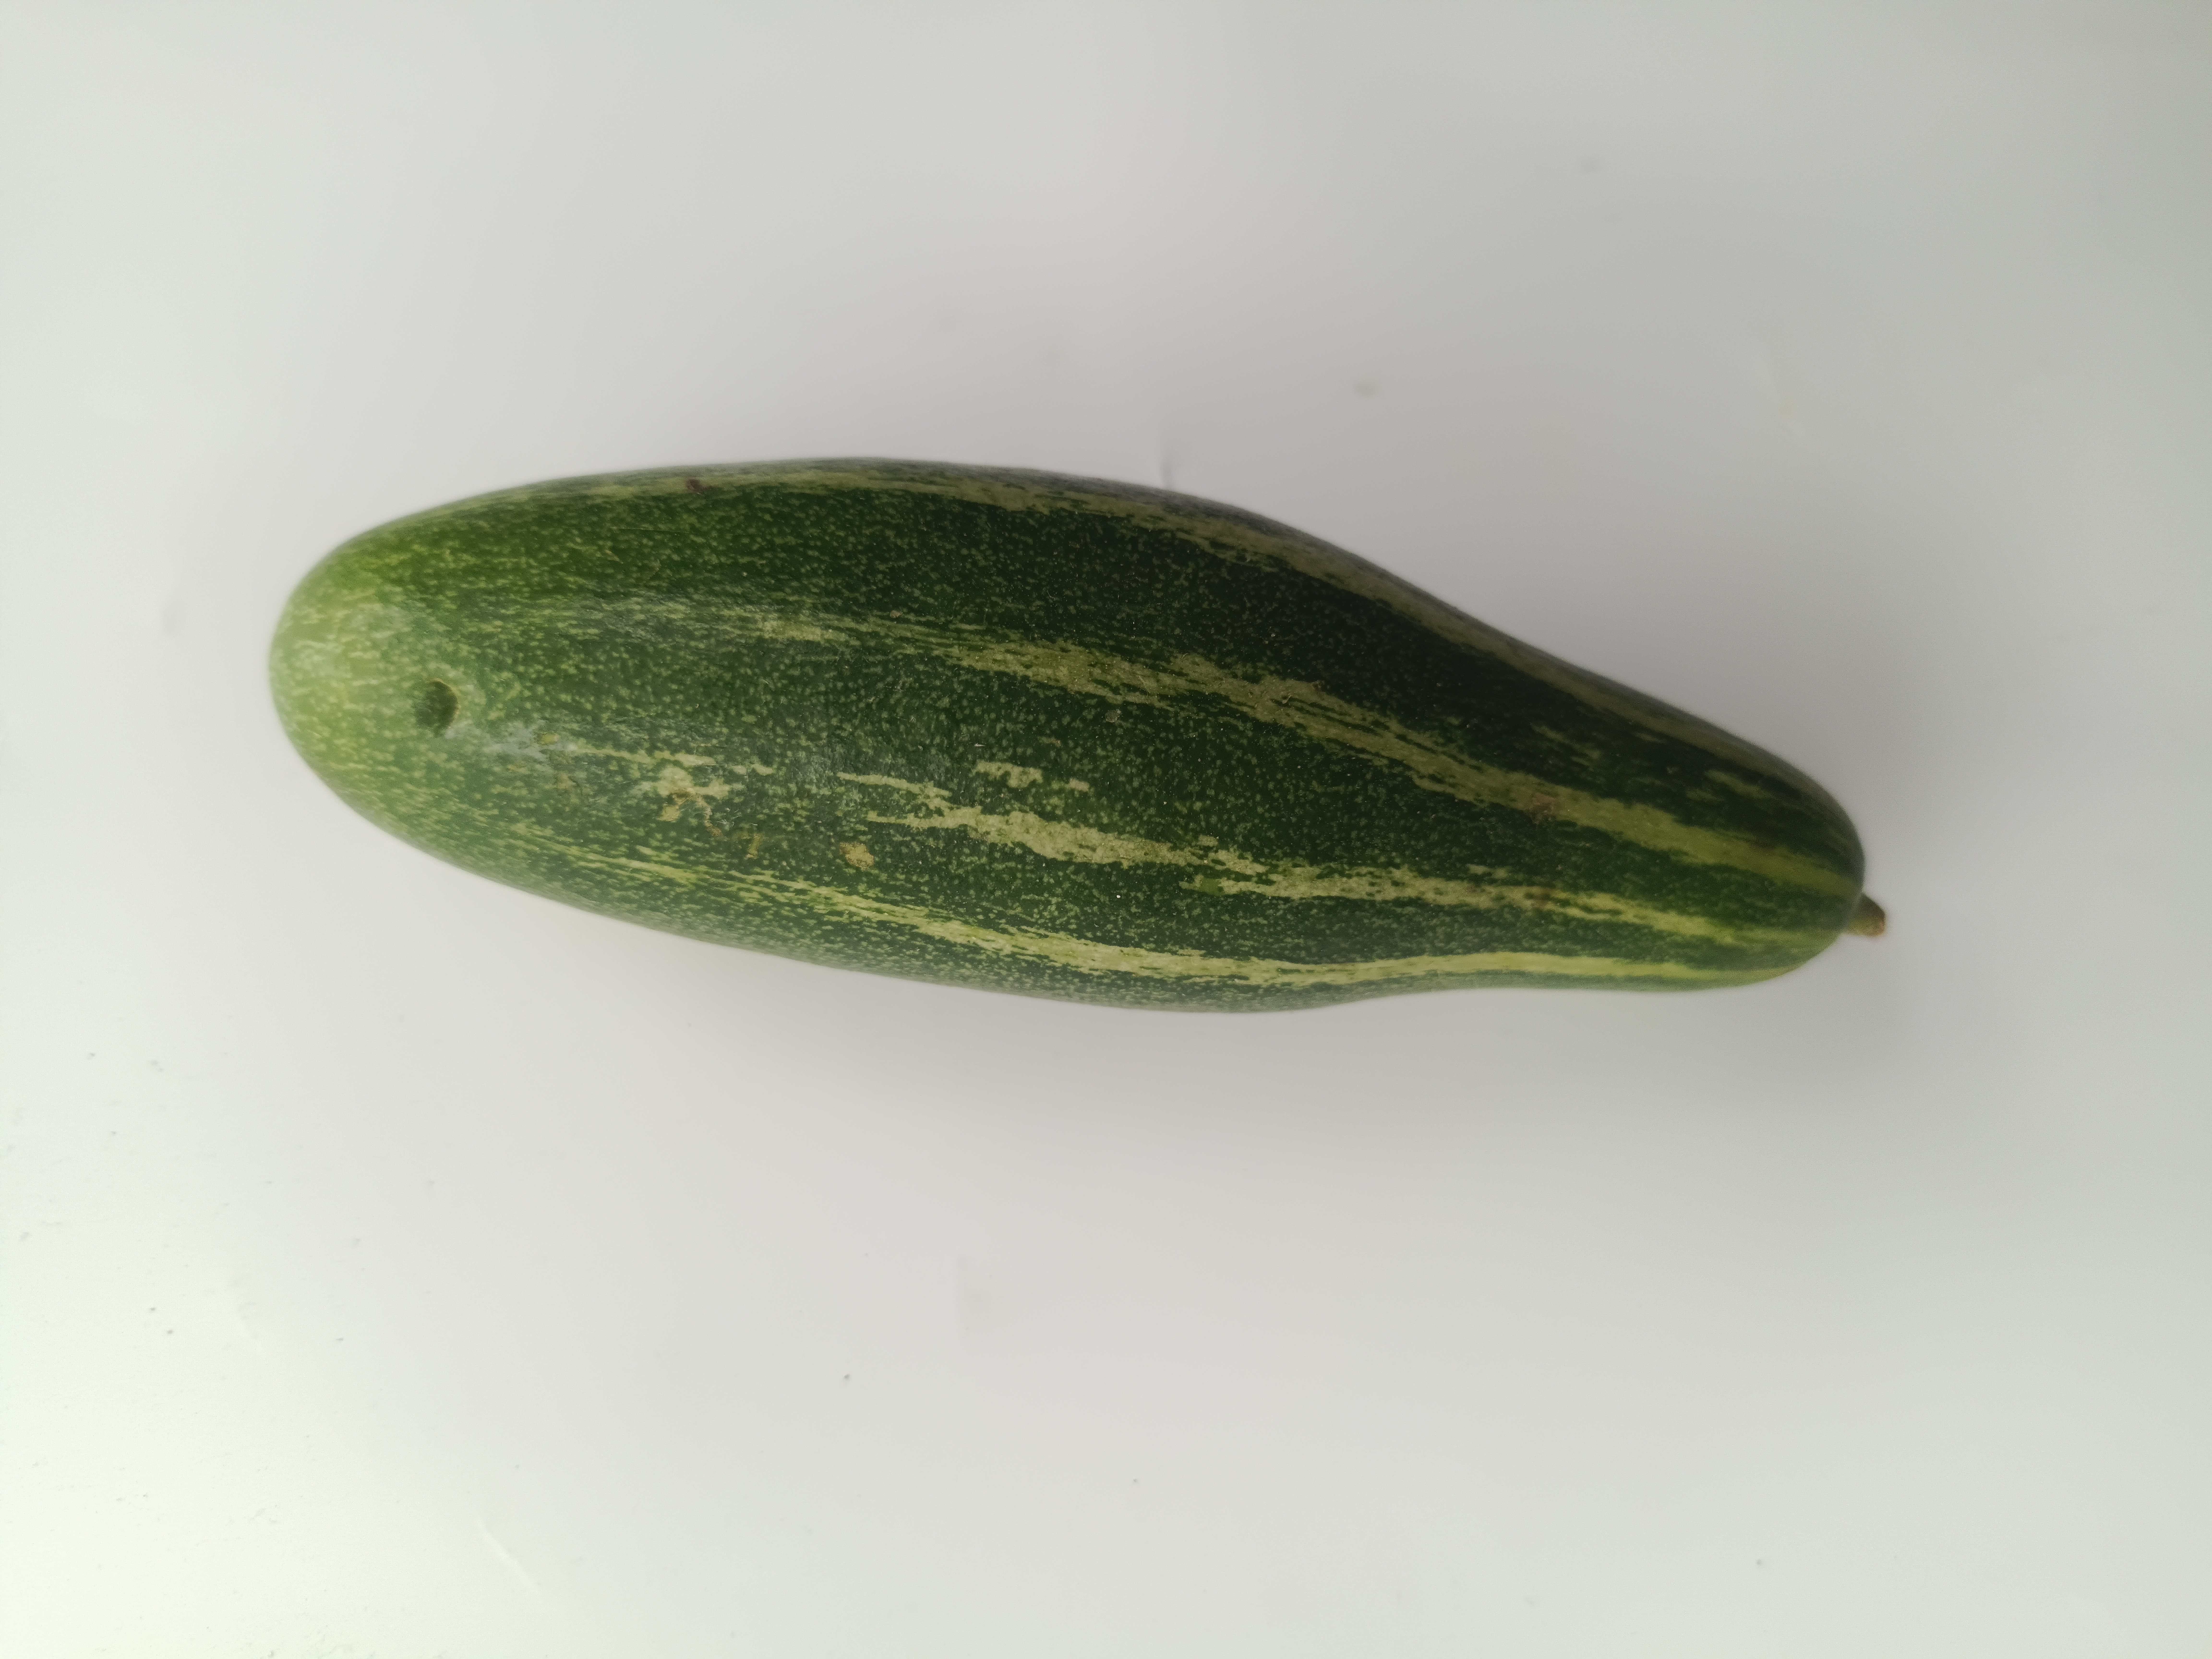
Label: Trichosanthes dioica